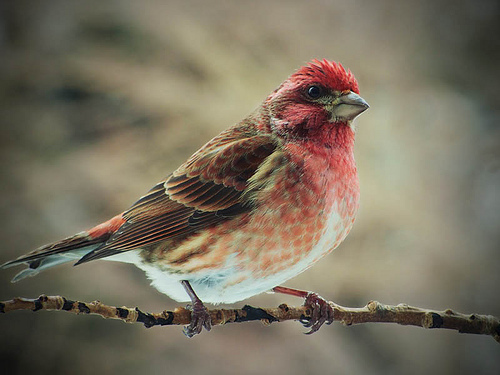
plump bird with red head feathers and brown and white body feathers
this is a bird with red, white and black throughout.
this songbird has brown wings, and red feathers on the head with a white belly.
this colorful bird has some bright red on it's body along with white.
the bird has a white belly with brown and red striped wings and red head.
this bird has feathers that are brown and has a red crown
this bird has brown feathers with a rosy edge on it's wings, a rosy head and throat that becomes white with rosy spots towards the belly ending in a white abdomen.
this bird is red with brown and has a very short beak.
this bird has wings that are black and has a red chestthe brown feathers on the bird look to have an orange and red hue for the small billed bird.
Species: Purple Finch